Miguel Vargas (politician)

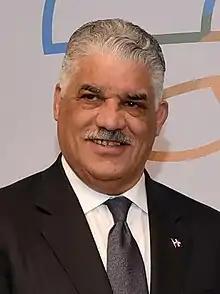

Miguel Octavio Vargas Maldonado (born 26 September 1950) is a Dominican civil engineer, businessman, and politician. He is the current chairman of the Dominican Revolutionary Party, and former Minister of Foreign Affairs.